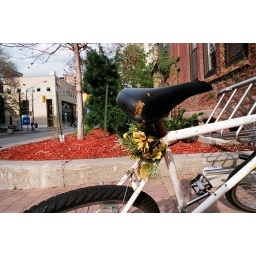
For that under seat fresh flower feeling!